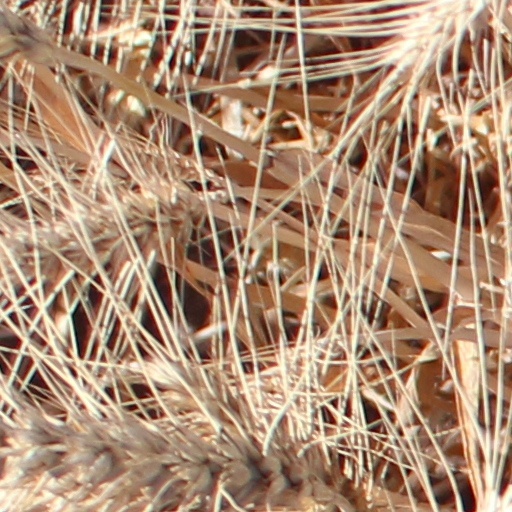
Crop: wheat